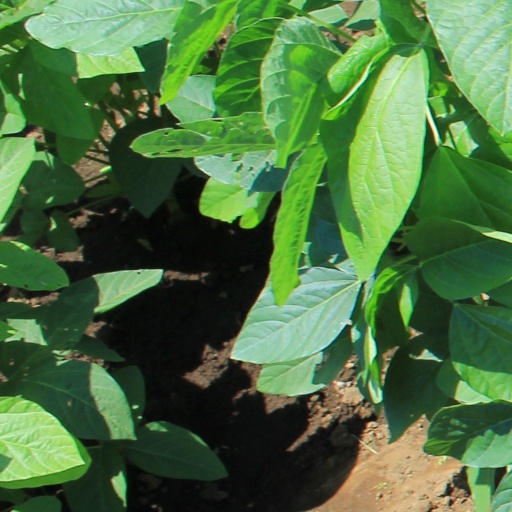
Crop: soybean